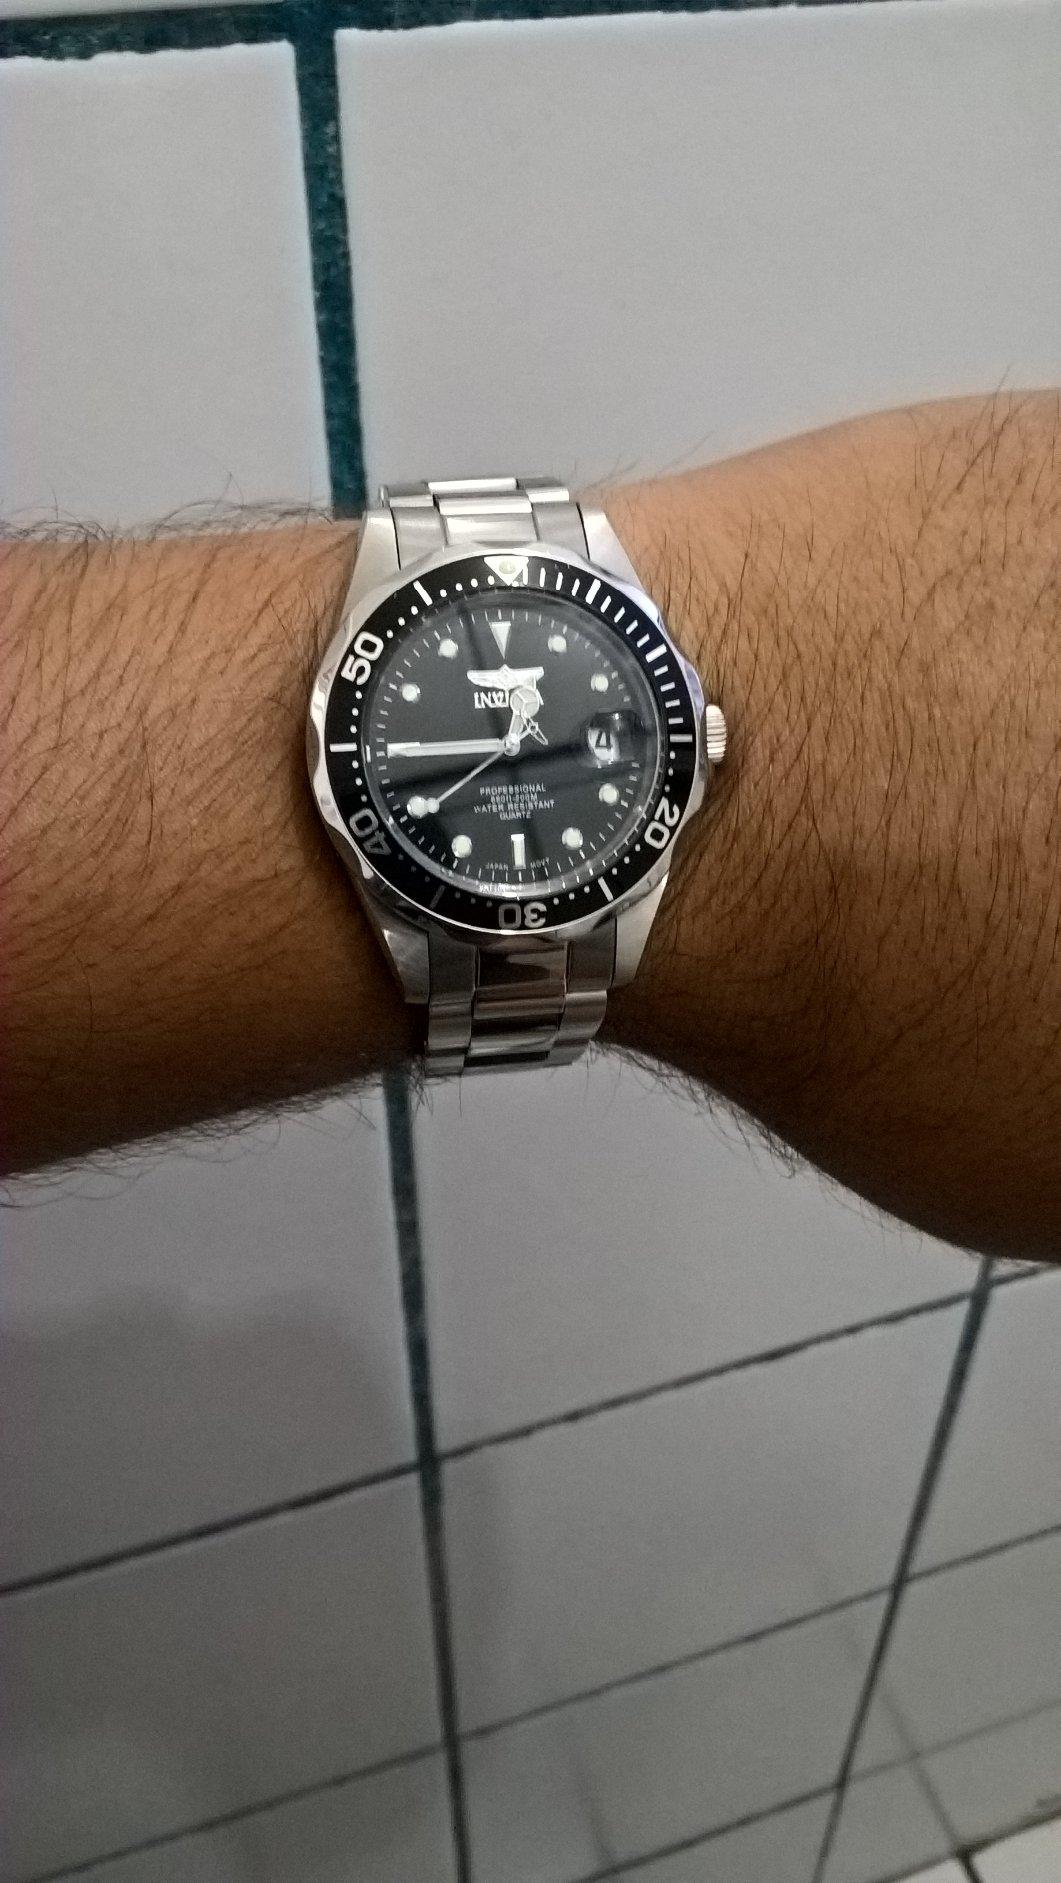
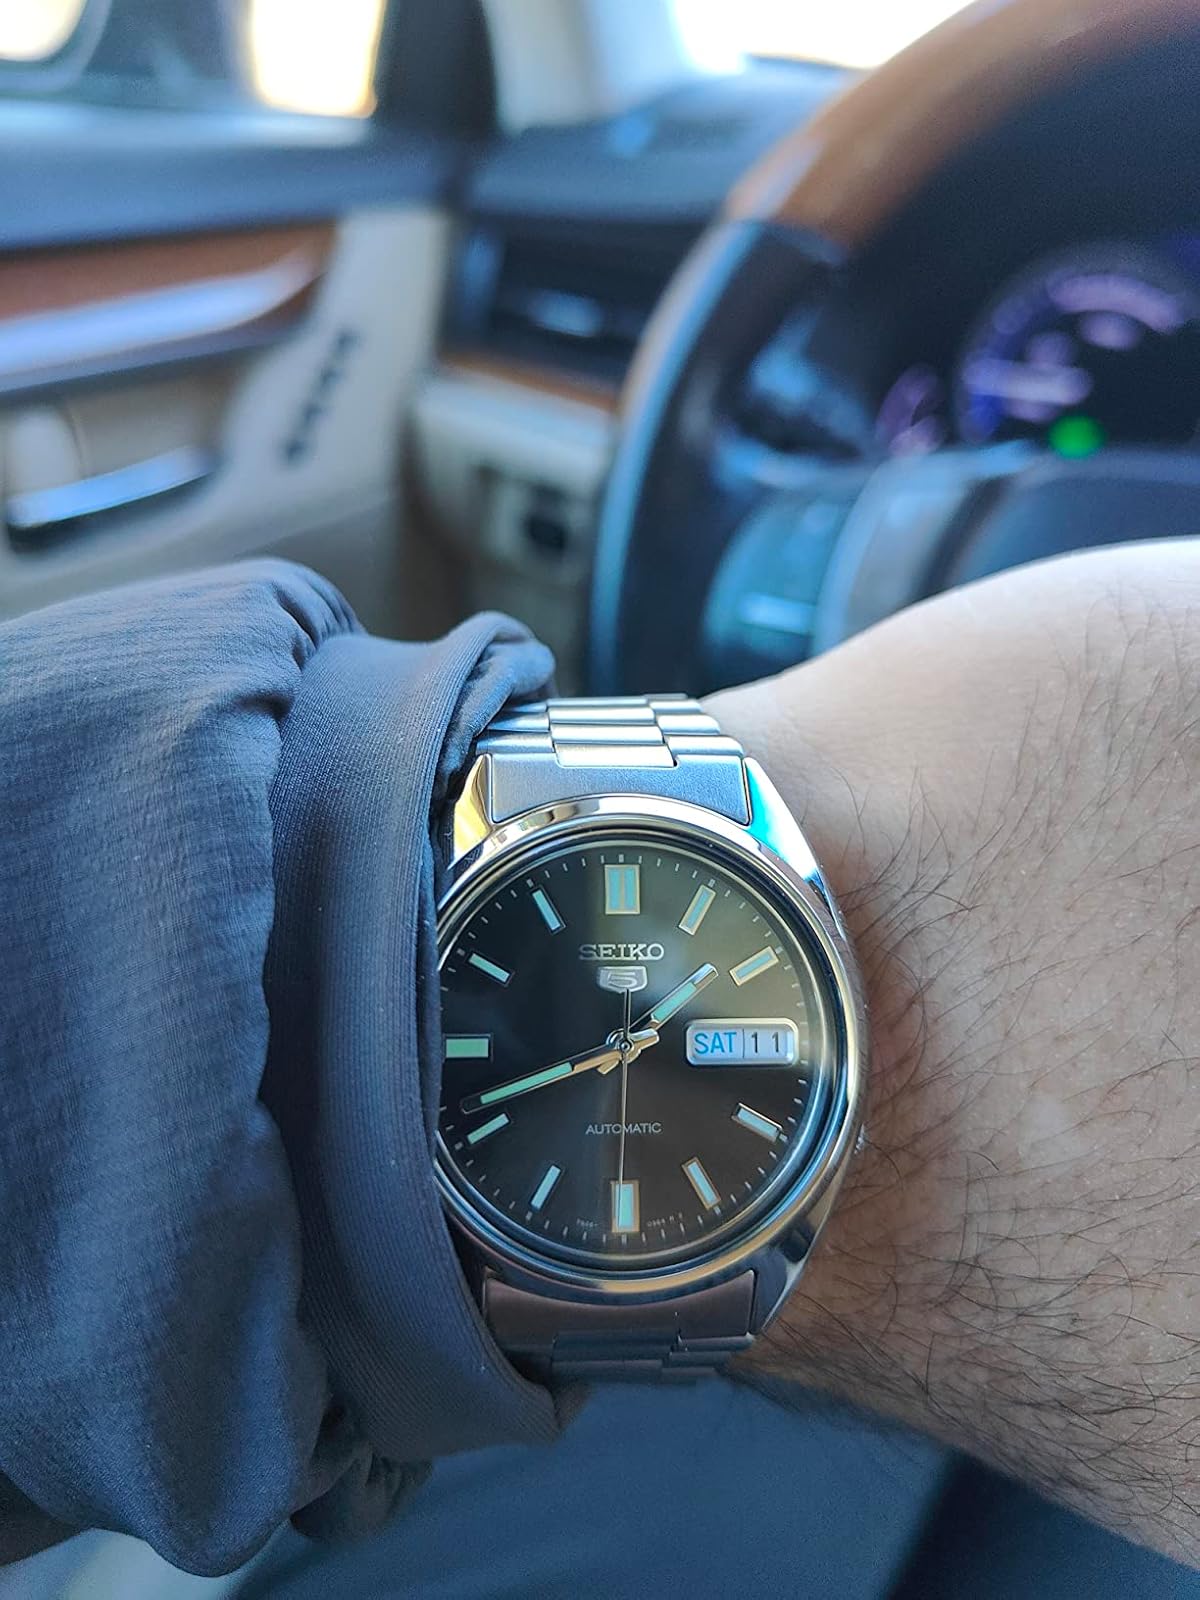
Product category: accessories_watch
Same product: no